Judy McGregor

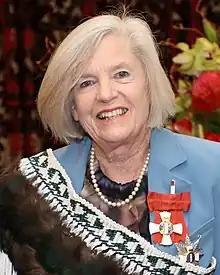
McGregor in 2022

Dame Judith Helen McGregor (born 1948) is a New Zealand lawyer, journalist, public servant and academic. She is currently a full professor at Auckland University of Technology and chairs the Waitematā District Health Board.